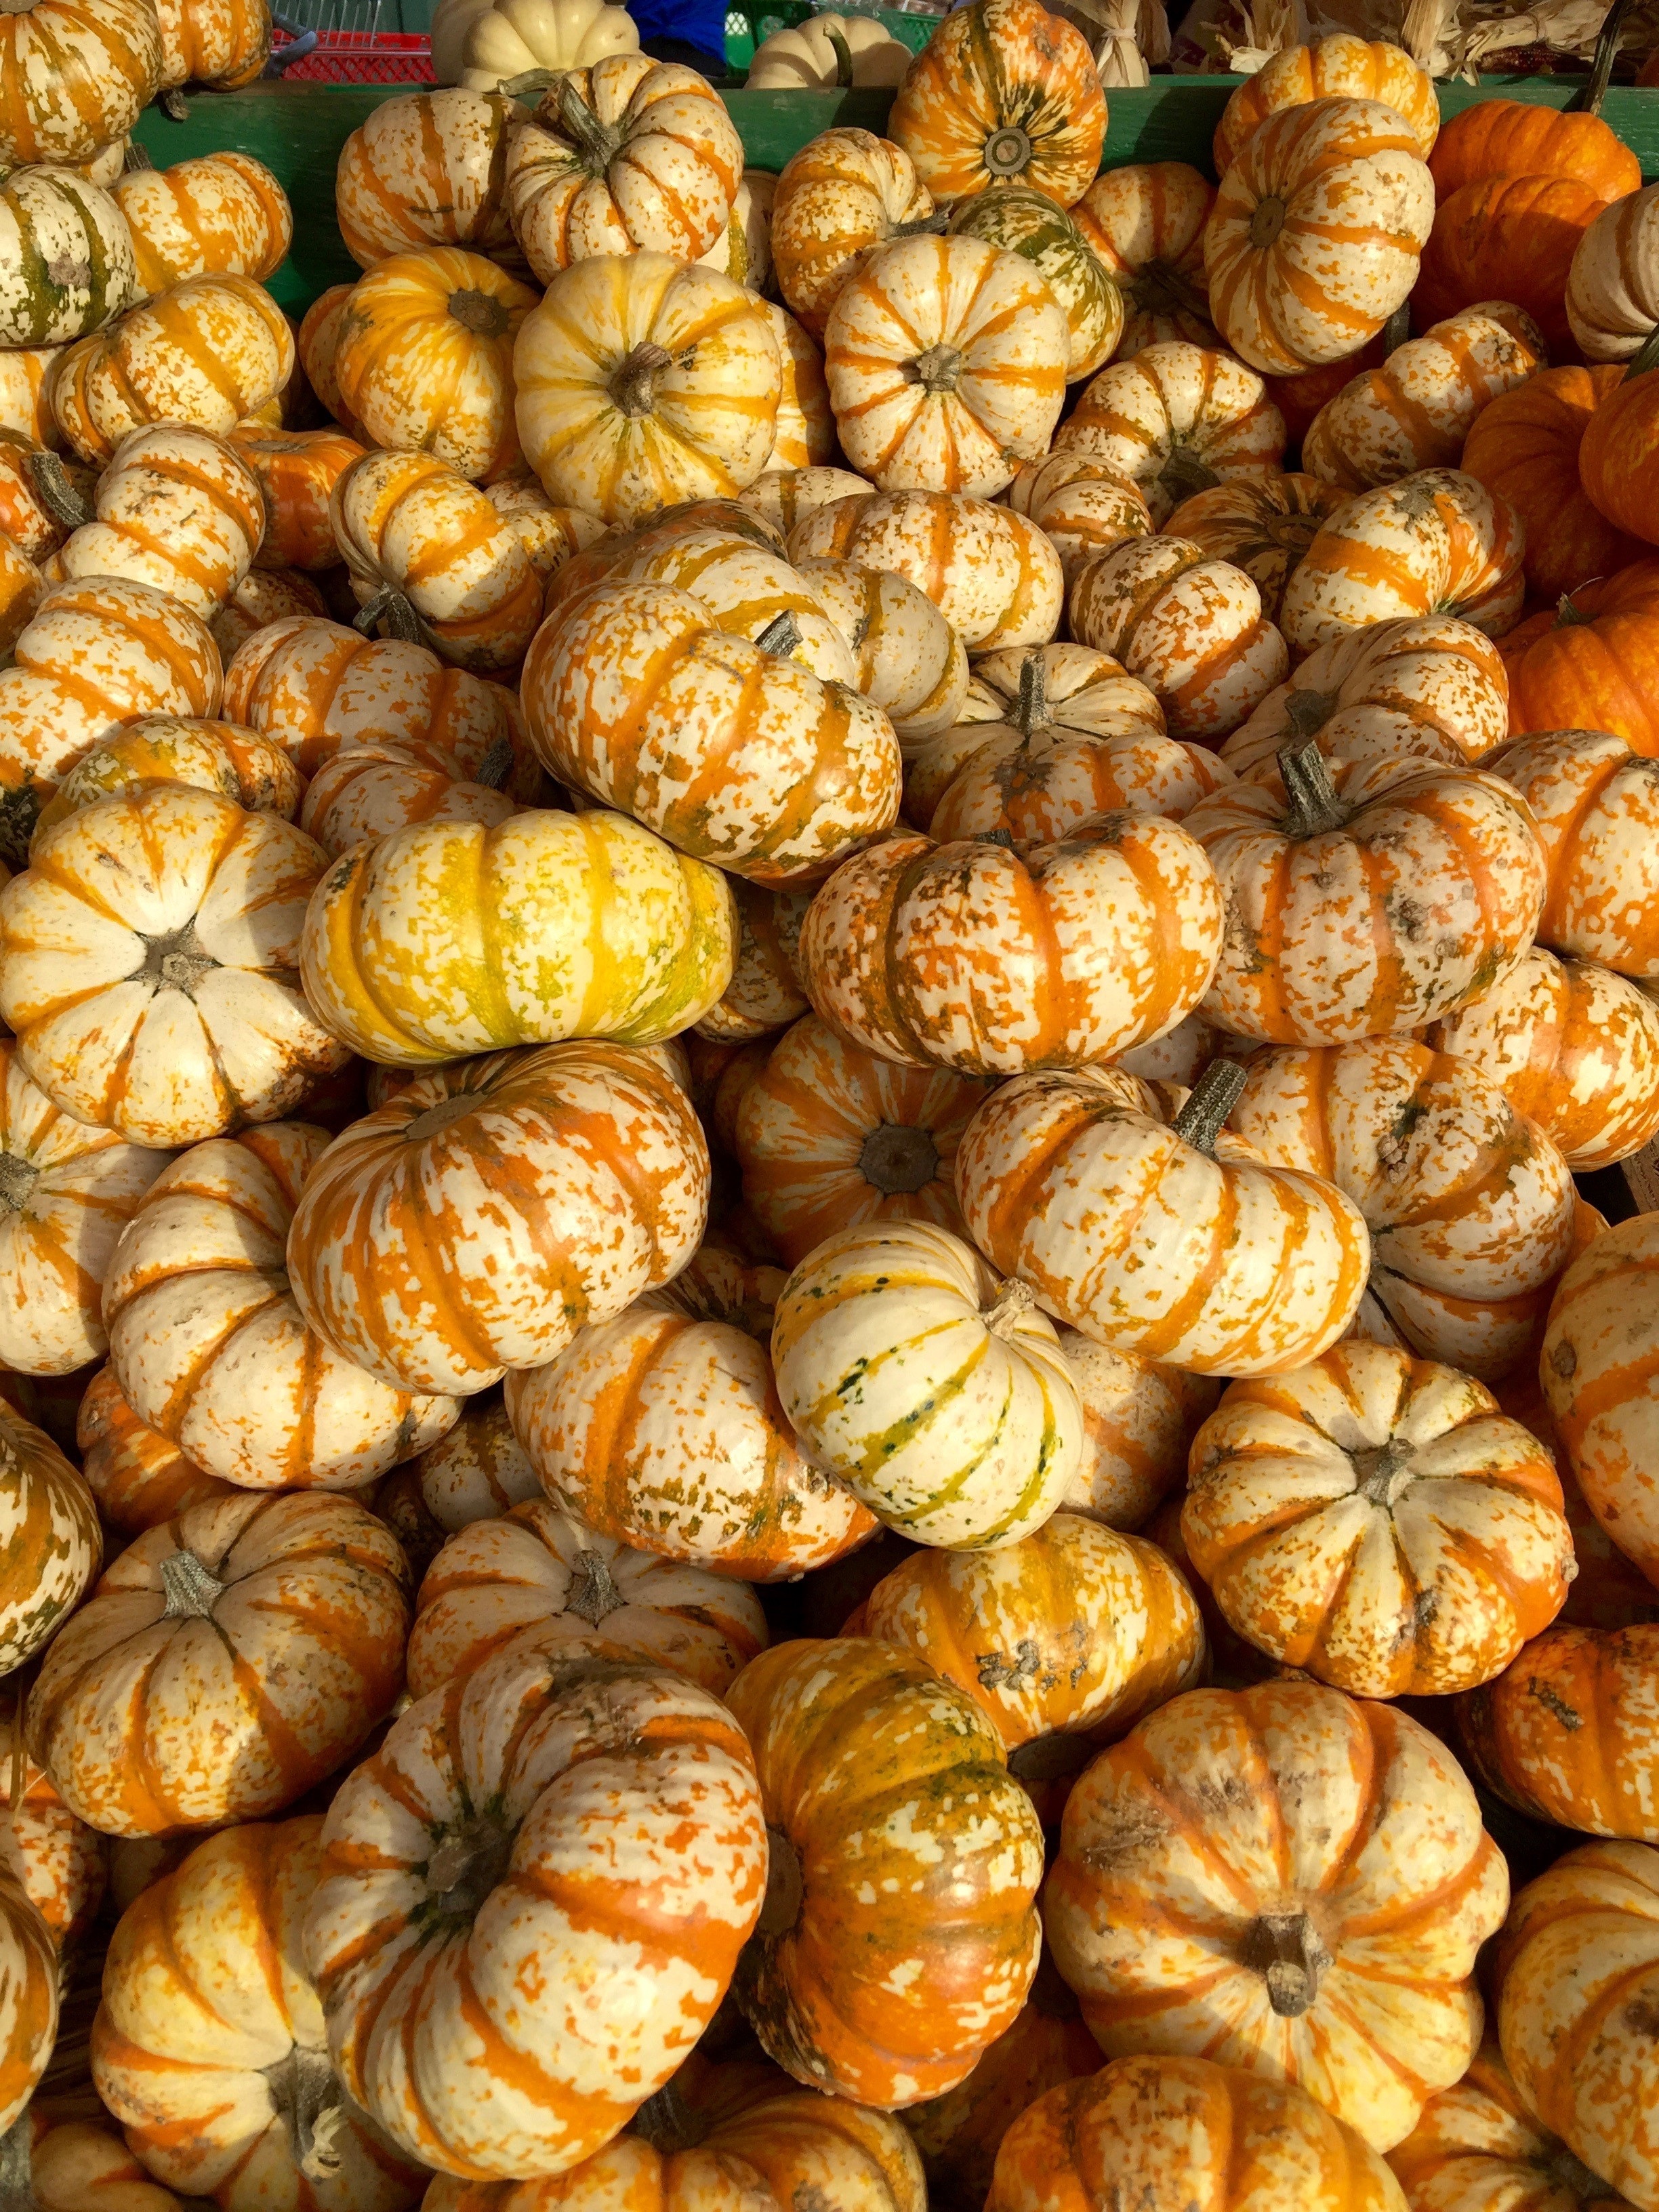
plant, food, produce, vegetable, autumn, garden, squash, gourd, stripes, pumpkins, cucurbita, flowering plant, land plant, tree nuts